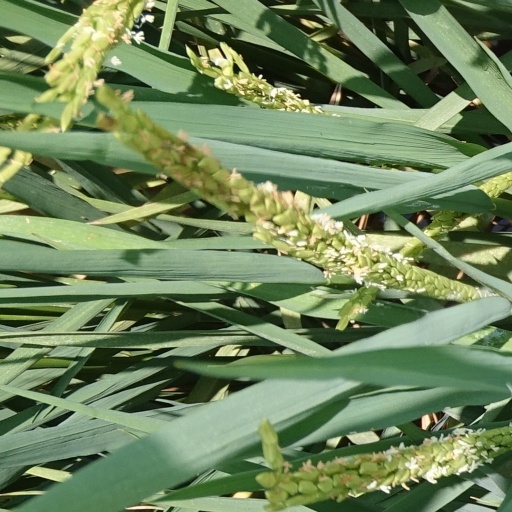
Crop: rice